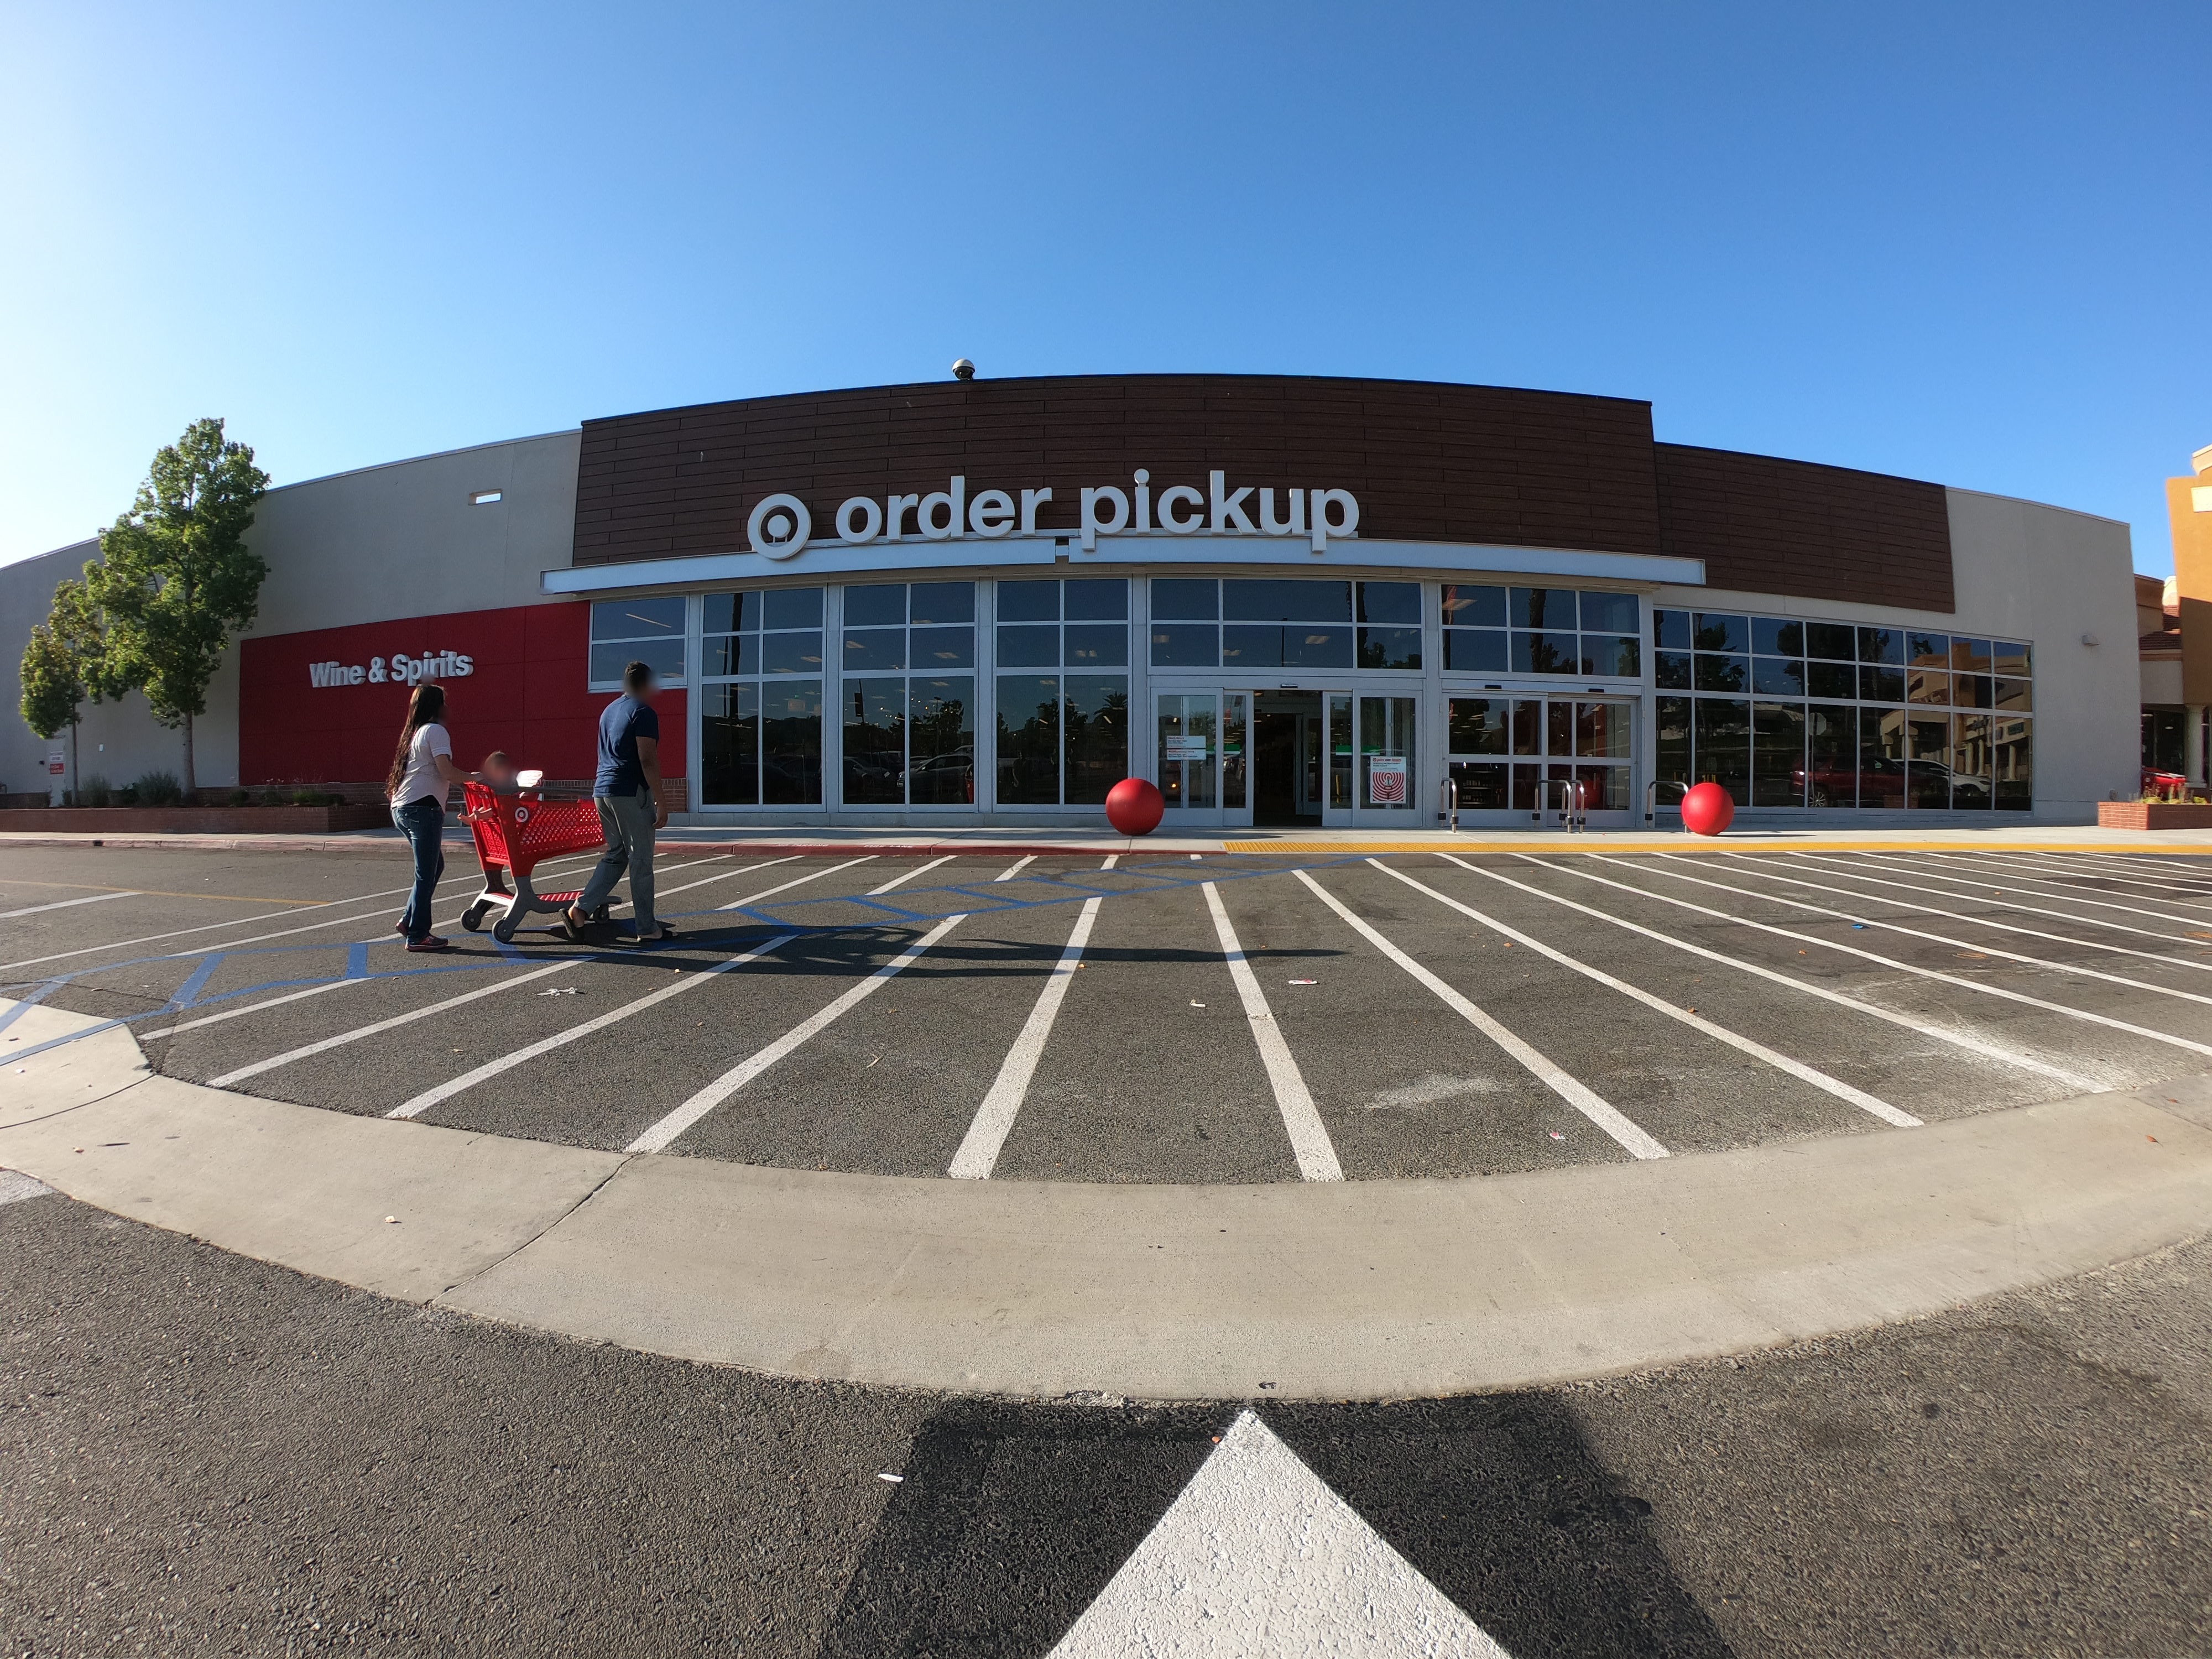
Feature: Storefront
State: California
Country: United States
Date: 2019-08-24T17:34:44.500000+00:00
Coordinates: 33.506, -117.145